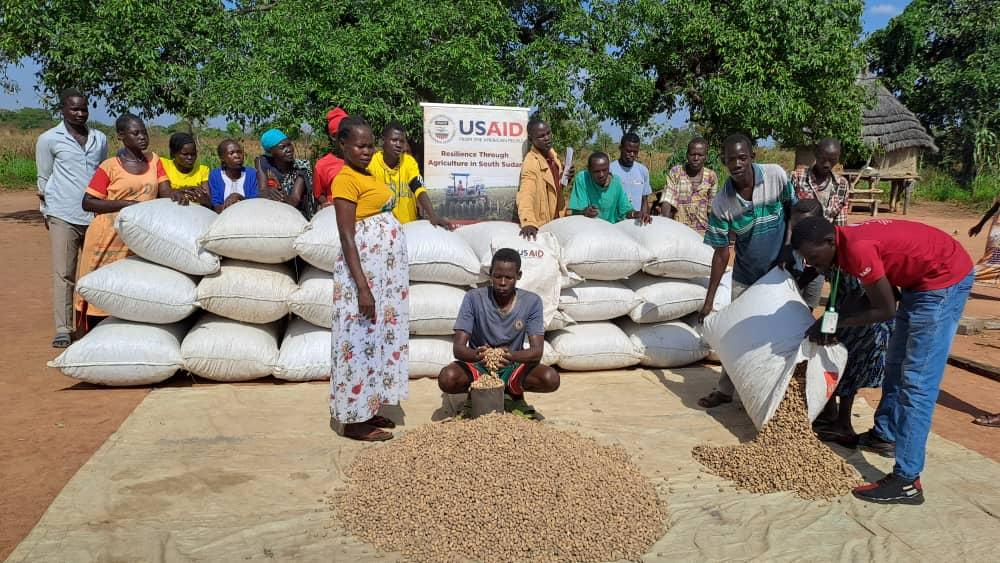
Shughuli za wakulima zinapendeza wanawake, wanaume na watoto wamekusanyika wakipakia mbegu. Shughuli ya upakiaji inaendelea vizuri huku magunia yakijazwa na kusukumwa pembeni, maandalizi haya ni mwanzo wa mchakato wa usambazaji wa mbegu.